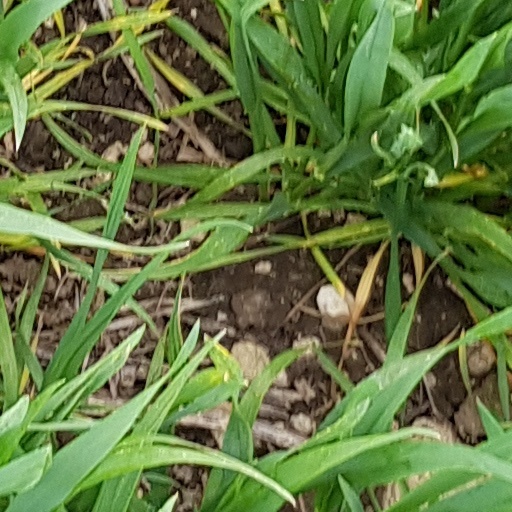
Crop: wheat